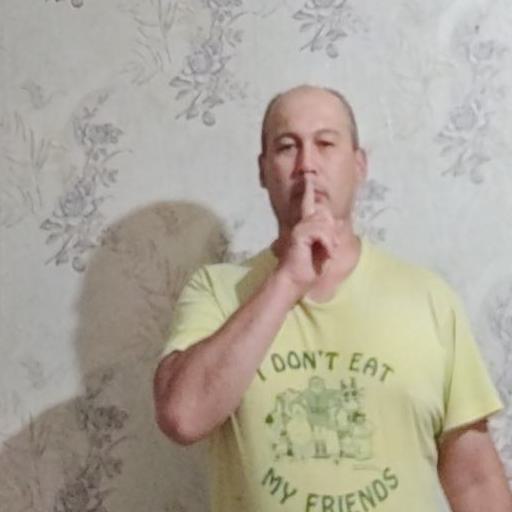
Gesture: mute